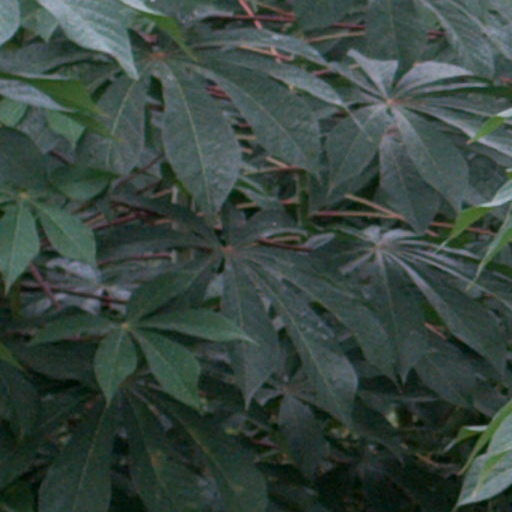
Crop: cassava